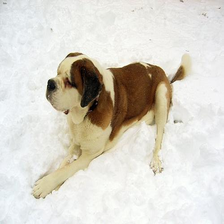
Species: dog
Breed: saint bernard